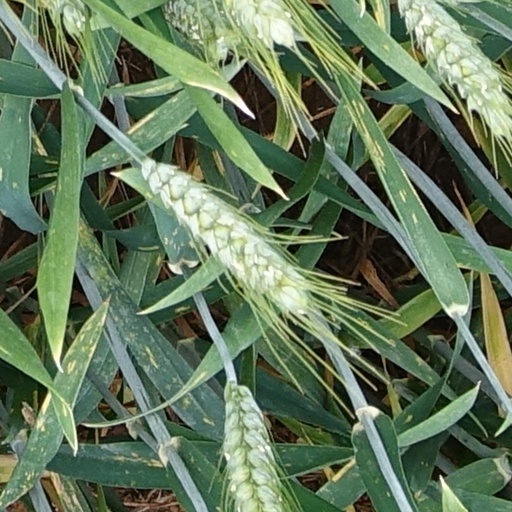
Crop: wheat